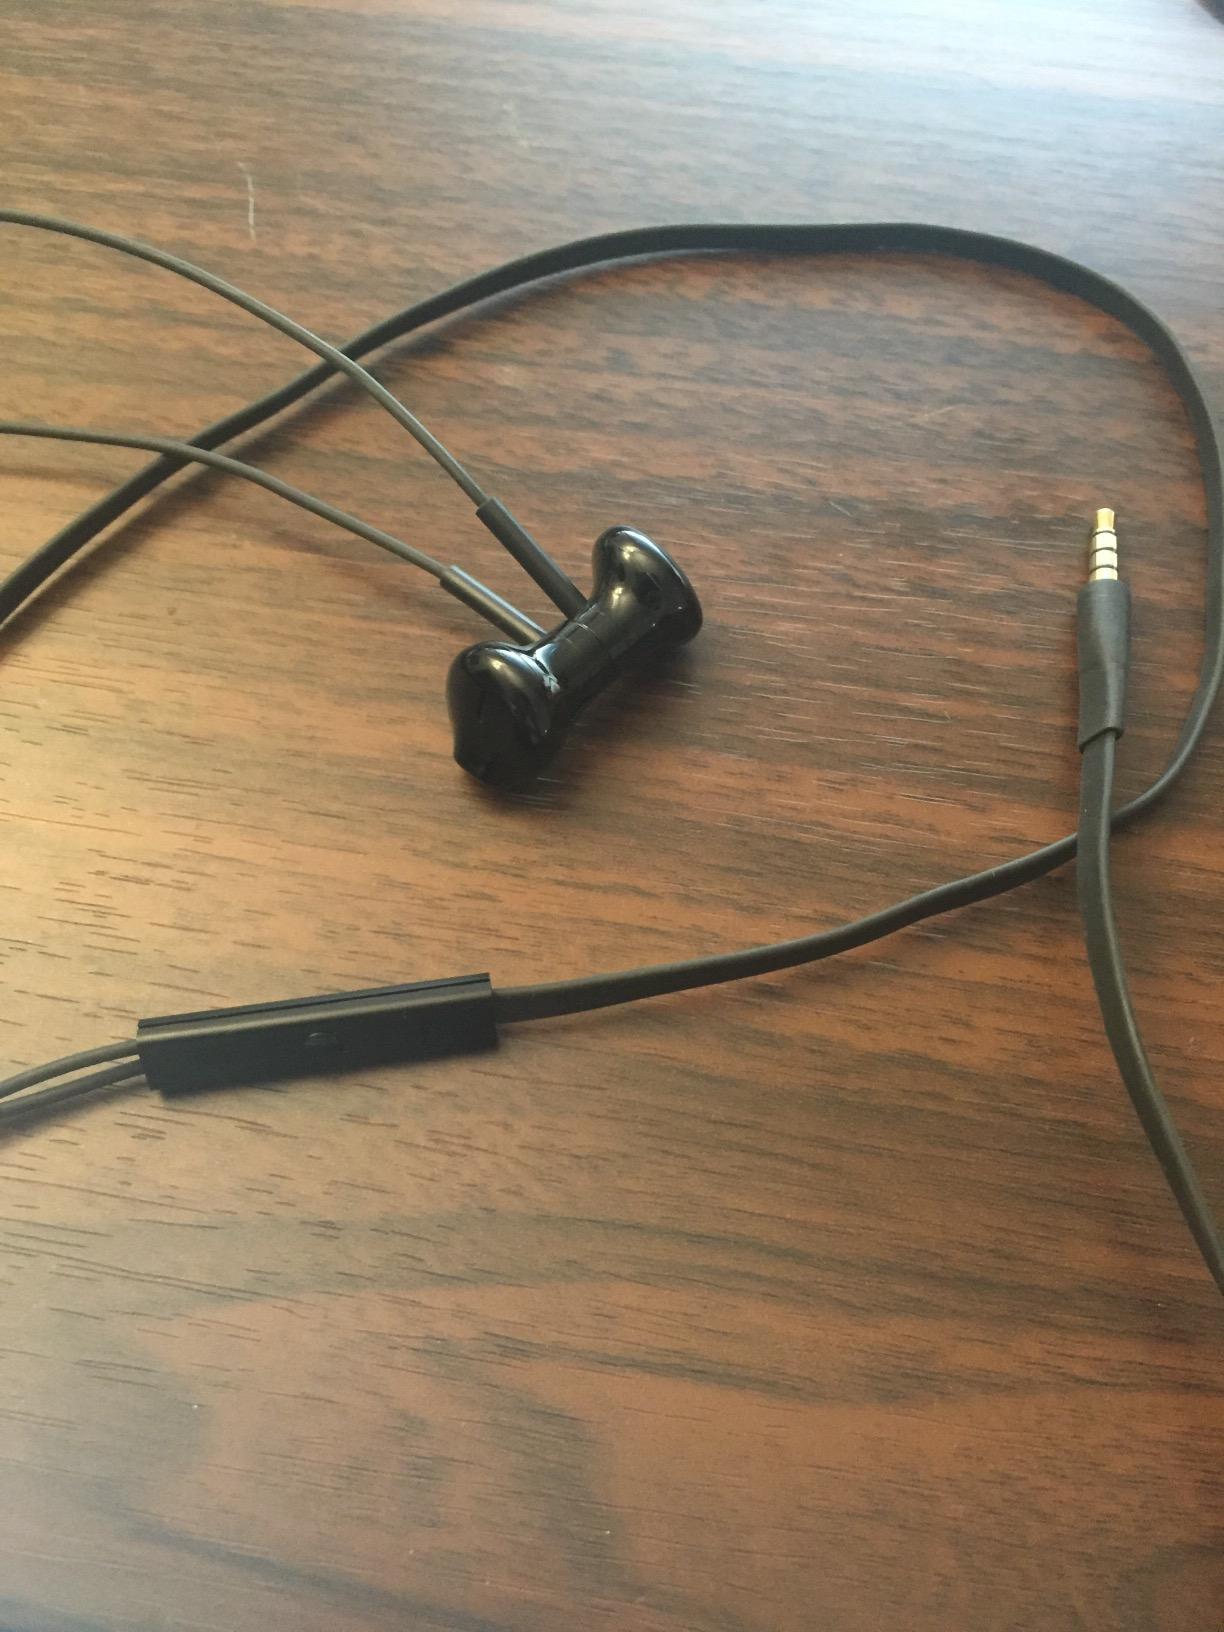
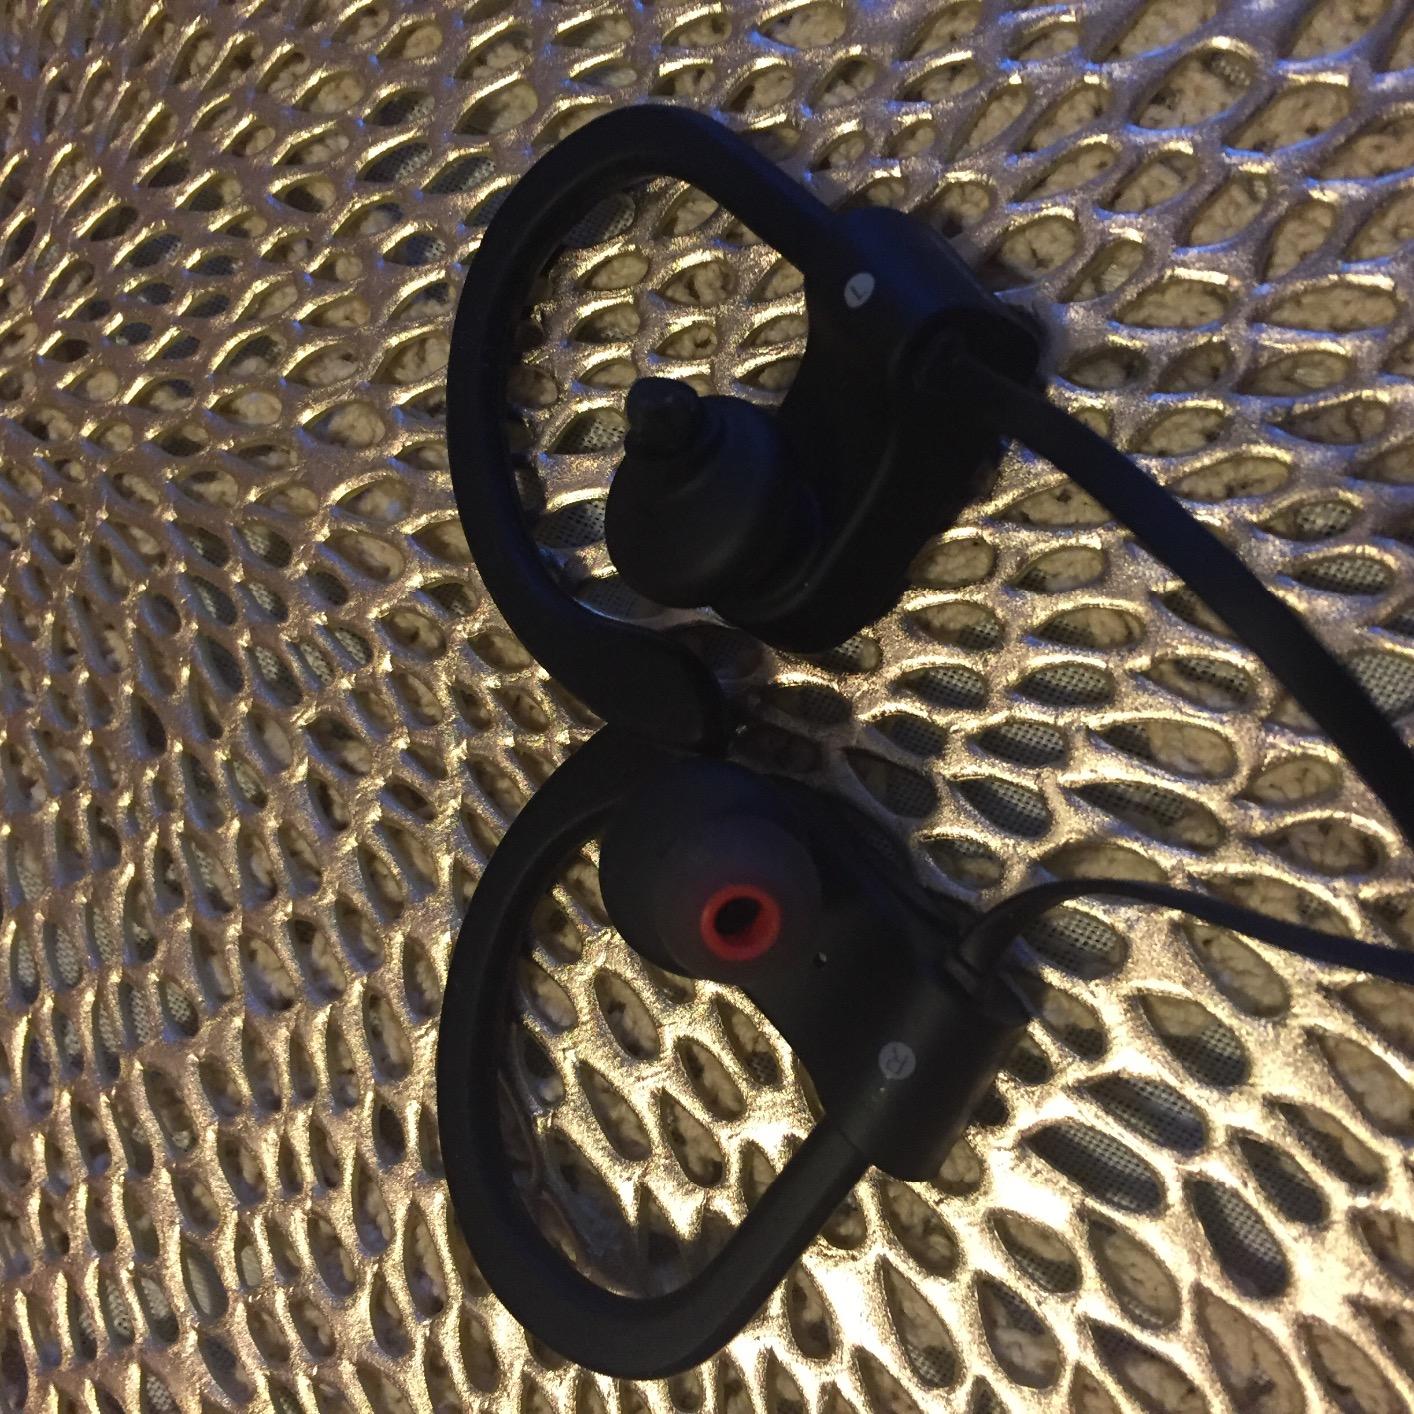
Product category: headphones
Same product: no